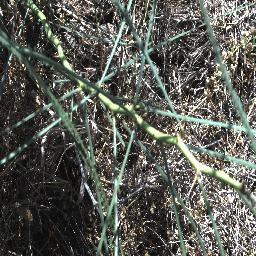
Label: parkinsonia